South Korea–Vietnam relations

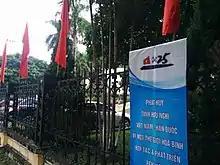
Banner in Hanoi celebrating the 25 years of diplomatic ties

Four years after the 1992 normalisation of diplomatic ties, South Korea was already annually conducting $1.3 billion of trade with Vietnam, making them Vietnam's third-largest trading partner; they were also the fourth-largest foreign investor after Taiwan, Japan, and Hong Kong, having put $1.987 billion into Vietnam. The pace of their investment roughly doubled over the next ten years; in the first five months of 2006, new South Korean investment in Vietnam totalled to around $400 million, and roughly one thousand Korean companies had operations in the country.